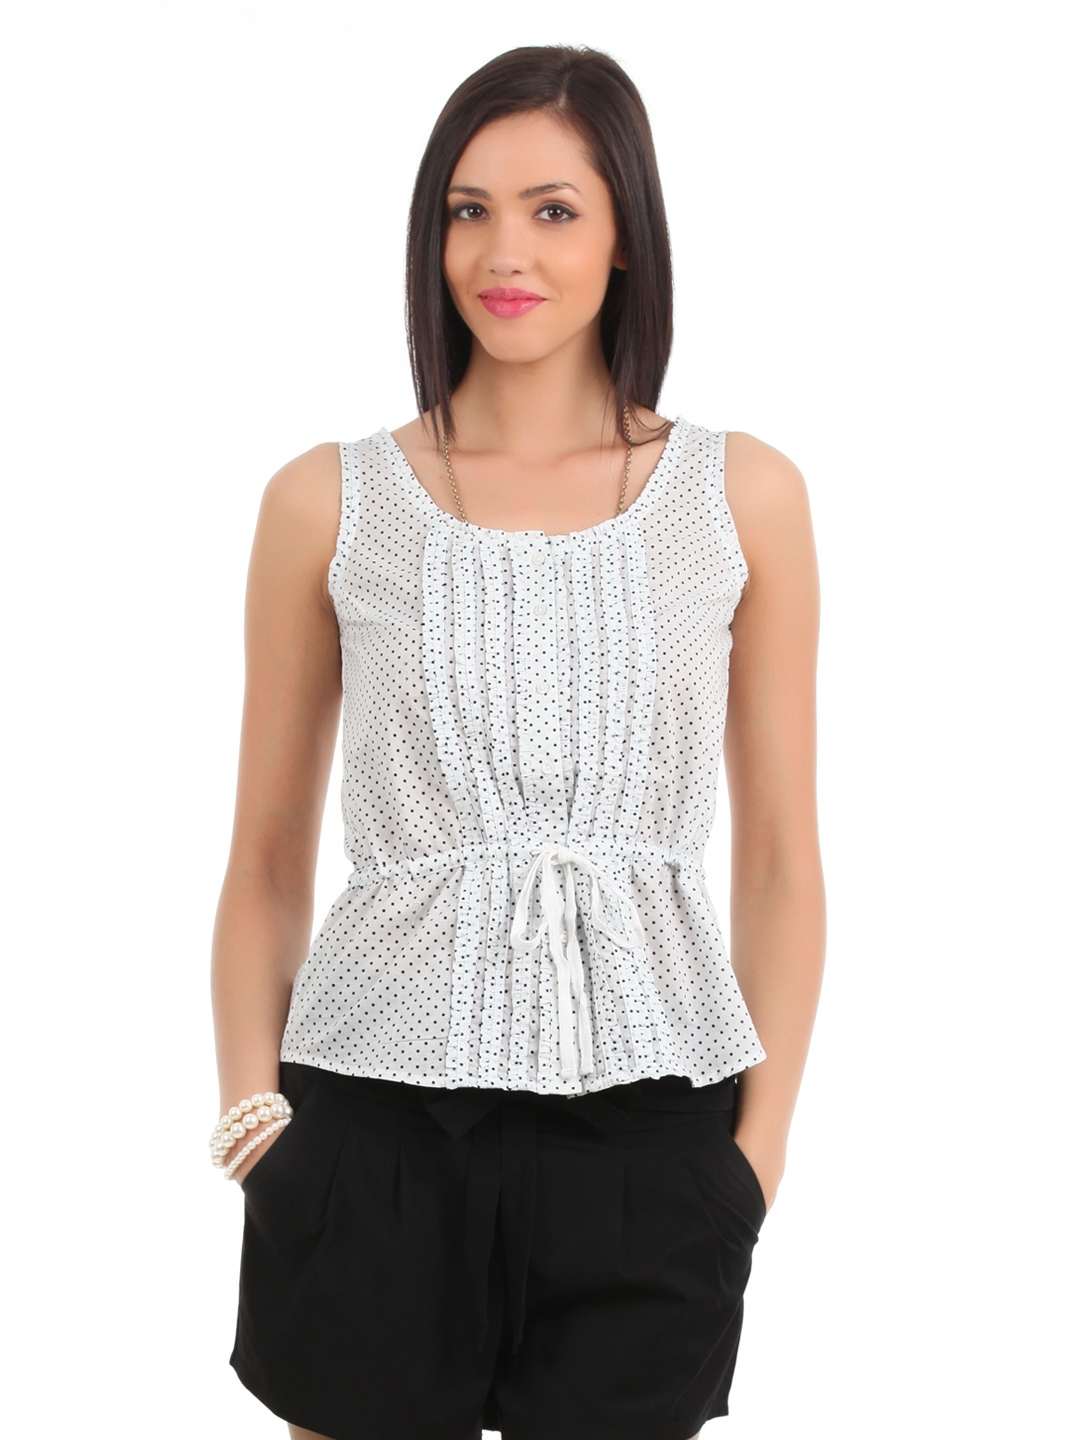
Elle Women Printed White Top
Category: Apparel / Topwear / Tops
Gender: Women
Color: White
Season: Summer 2012
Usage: Casual